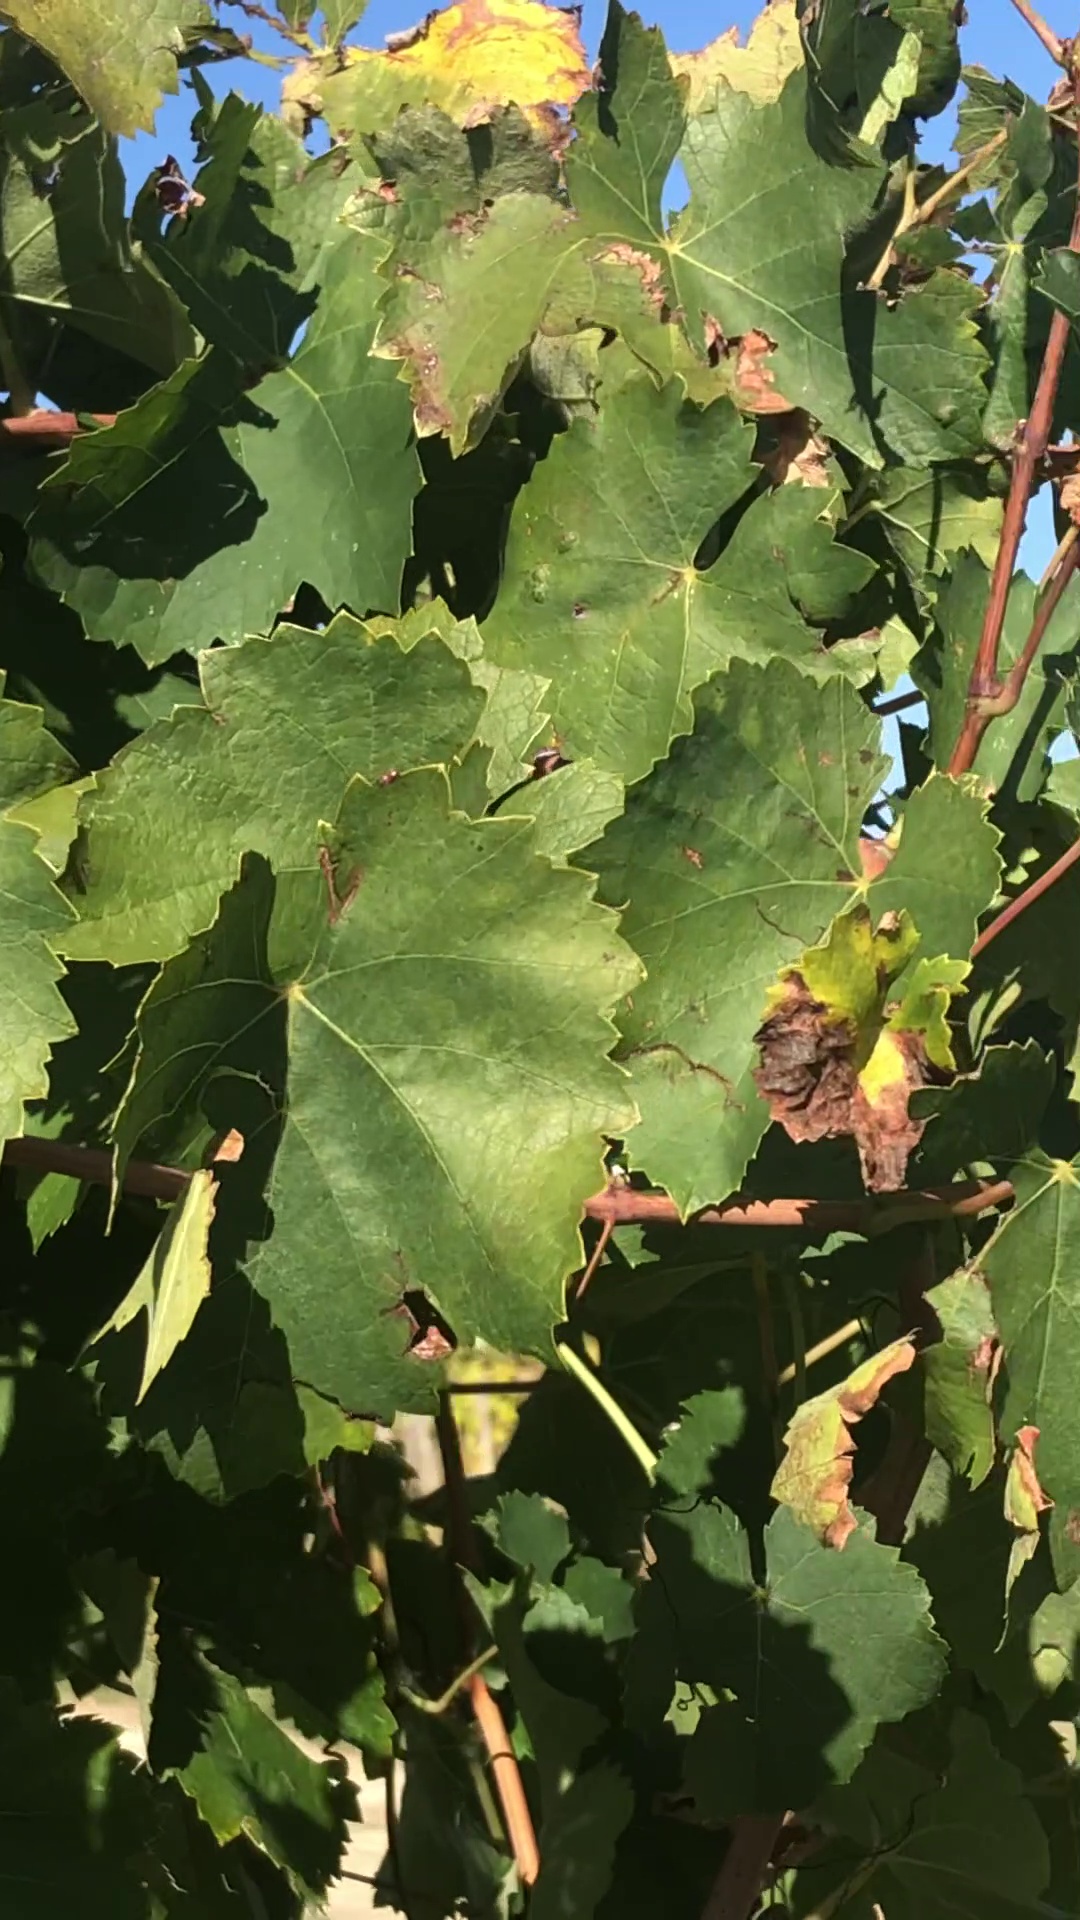
Label: healthy